Windows Messenger service

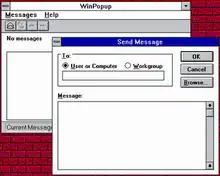

WinPopup sends messages from one Windows computer to another on the same LAN. It is available in all Windows versions from Windows for Workgroups (Ver 3.11) to Windows ME, but has never been included with Windows NT-based operating systems. WinPopup works by means of the NetBEUI protocol.